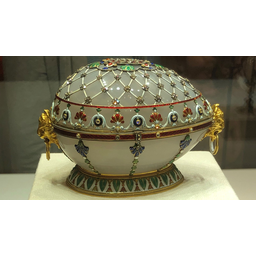
Label: trash